Lockup (TV series)

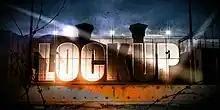

Lockup is a prison documentary series, produced by 44 Blue Productions, which airs on MSNBC. Titles within the franchise include "Lockup: Raw", "Lockup: World Tour", "Lockup: Extended Stay", "Lockup: Disturbing the Peace", "Lockup: Special Investigation", and "Life After Lockup".